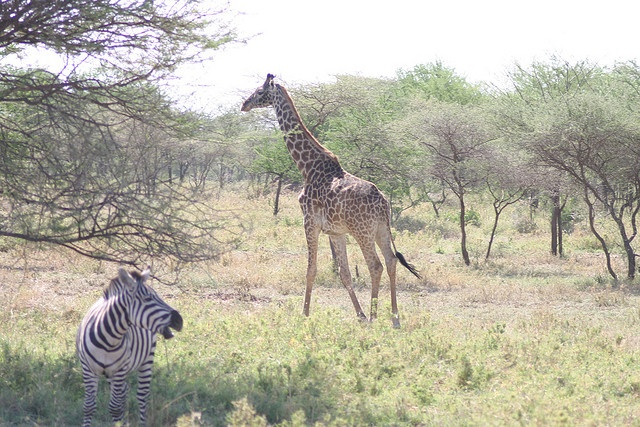
A giraffe and zebra out in the wild on a sunny day
Zebra and giraffe in close proximity surrounded by scrub trees.
A zebra and a giraffe in their natural habitat
A zebra stands near a giraffe in the wilderness.
A zebra looking behind itself at a giraffe.